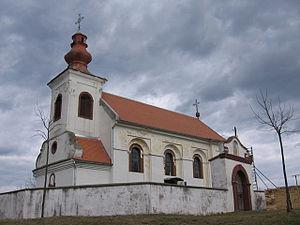
L'église orthodoxe de Banoštor, près de Beočin, Voïvodine, Serbie
La Fruška gora est un massif montagneux situé en Serbie, au nord de la région de Syrmie, dans la province autonome de Voïvodine.